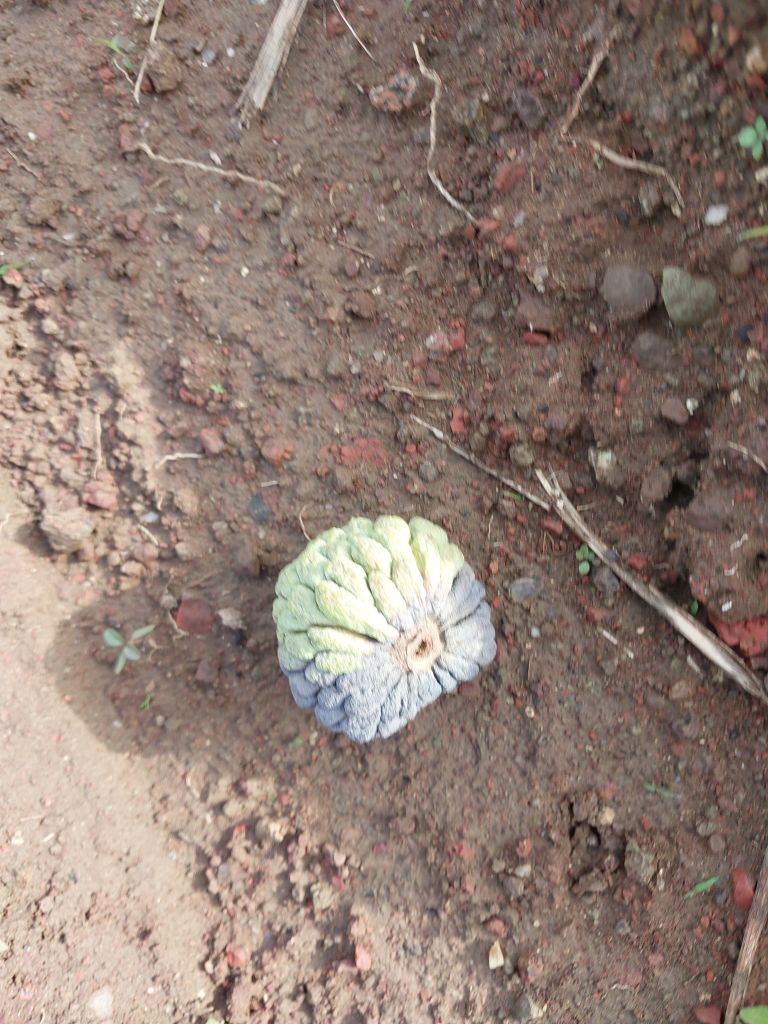
Disease label: Blank Canker